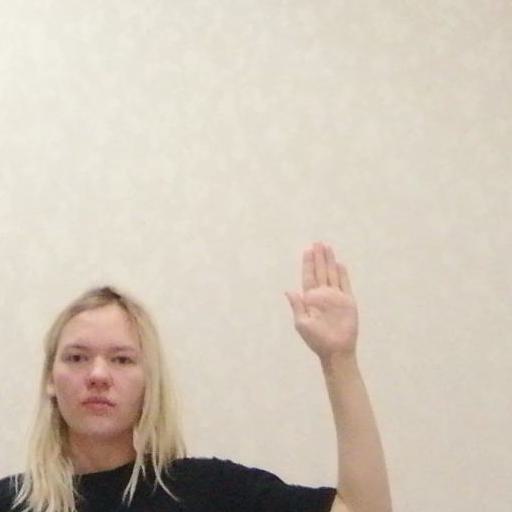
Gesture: stop